America First Association of Minnesota

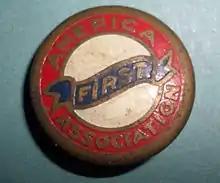
America First Association Button from 1917. Minnesota political organization.

The papers of the America First Association reside at the Minnesota Historical Society Library in St. Paul, Minnesota. The material there includes the group's constitution and bylaws, various resolutions and circular letters, as well as minutes of its executive body.